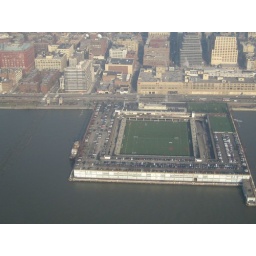
Soccer field built in water